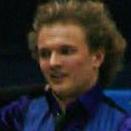
Age: 16